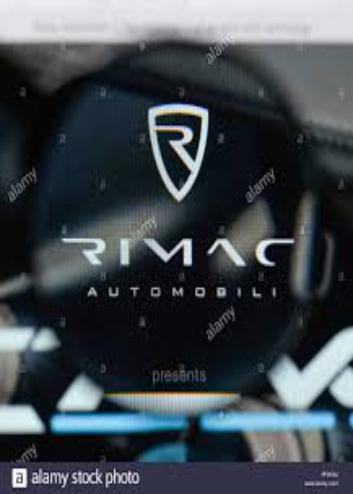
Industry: Transportation